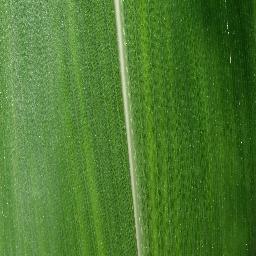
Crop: corn
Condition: (maize)_healthy